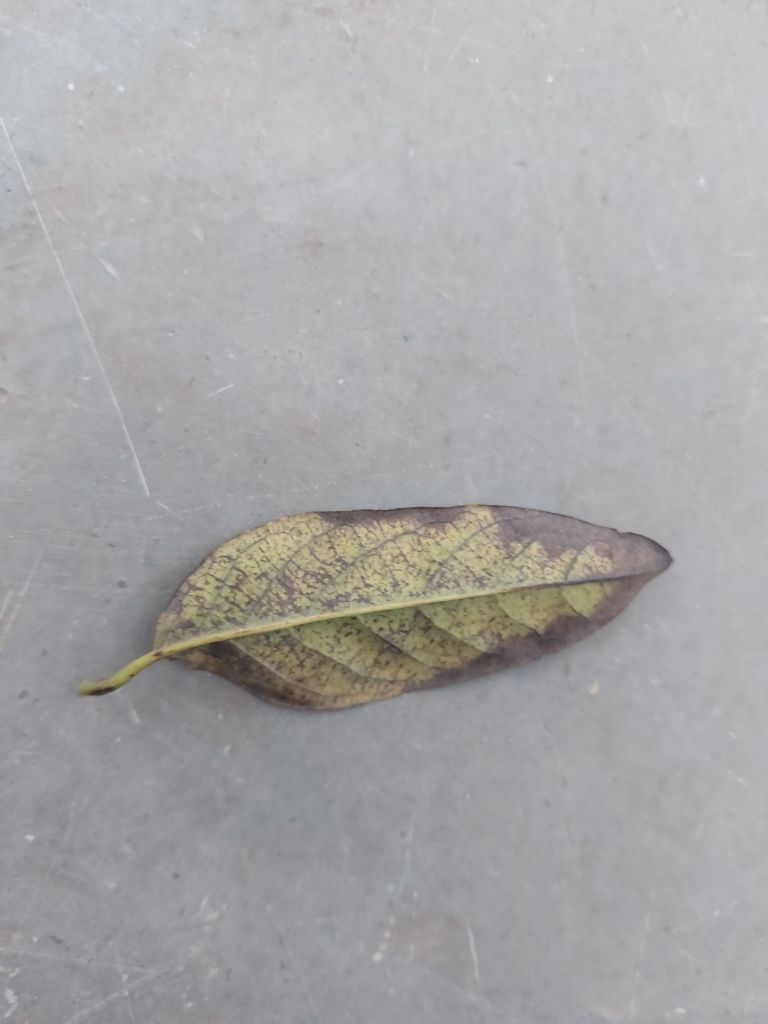
Disease label: Leaf spot on Leaves